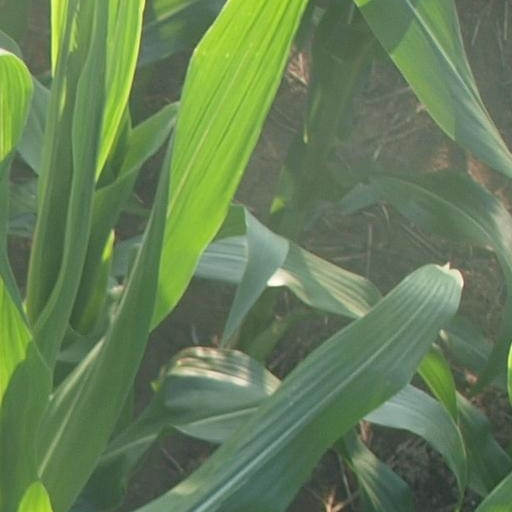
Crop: maize; corn